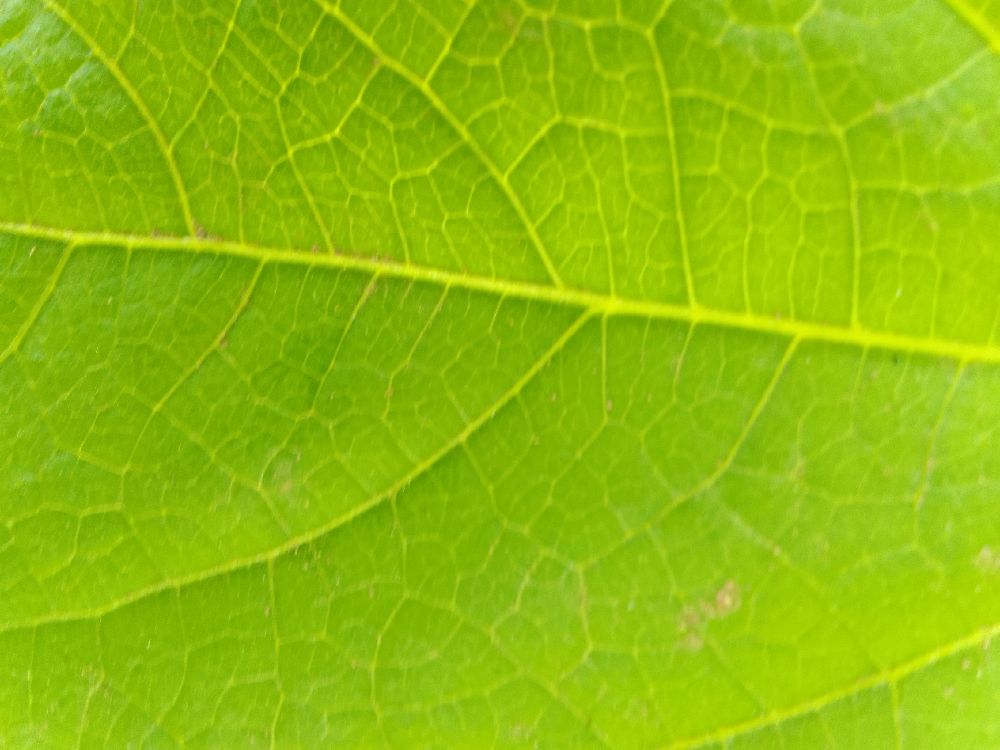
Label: healthy